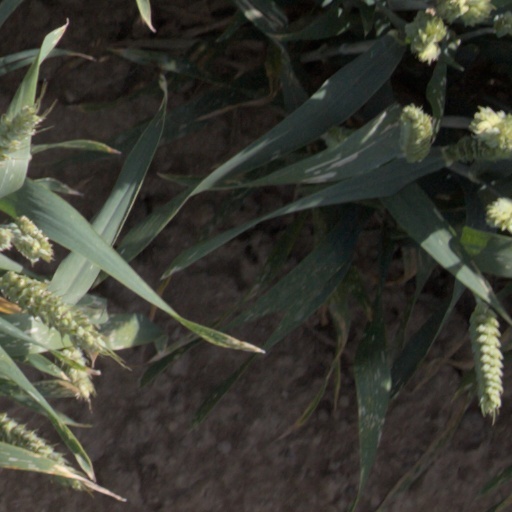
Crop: wheat